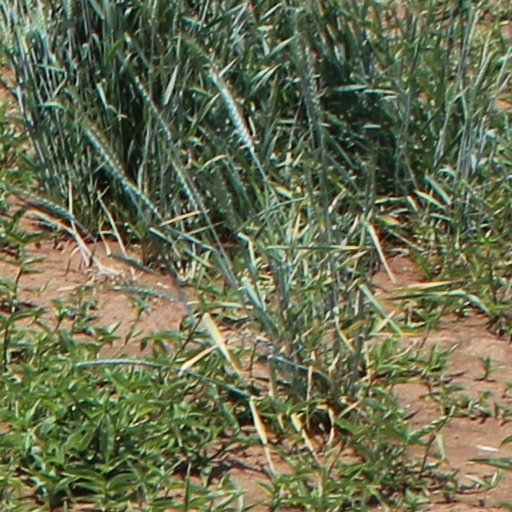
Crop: wheat